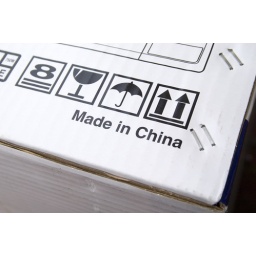
Made in China printed on box of microwave oven